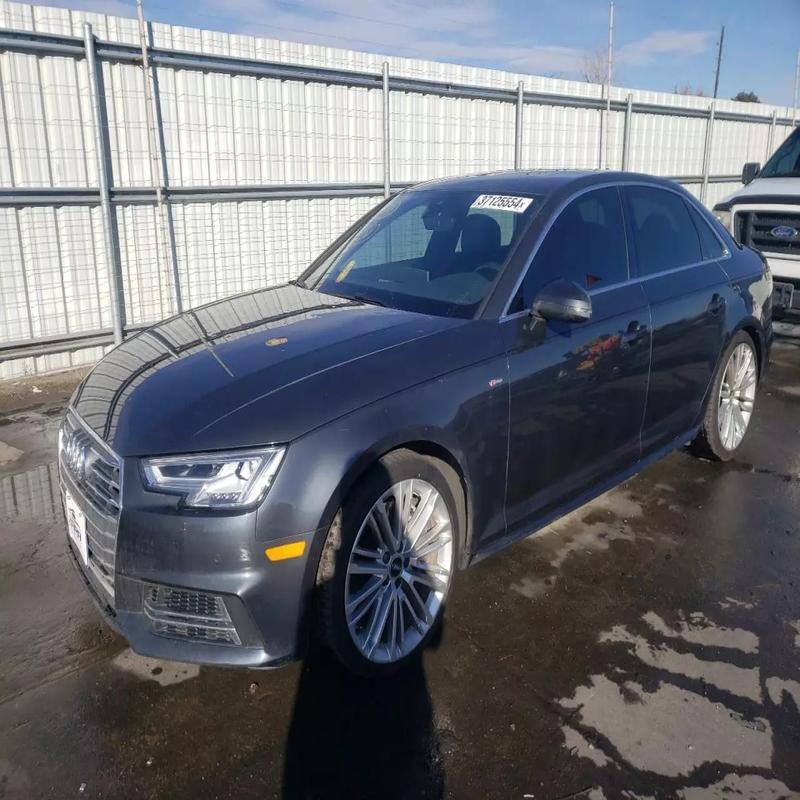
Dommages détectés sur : capot, aile avant gauche, porte avant gauche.
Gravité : mineur